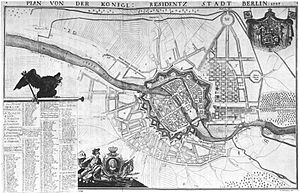
Berlin / Historie / Huset Hohenzollern kommer til
Kort over Berlin i 1737.
Berlin er hovedstaden i Tyskland og hjemsted for den tyske regering og parlament. Tillige er Berlin en af Tysklands 16 delstater. Delstaten og byen Berlin er helt omgivet af delstaten Brandenburg og ligger ved floden Spree i det østlige Tyskland blot 70 kilometer fra den tysk-polske grænse. Pr. 31. december 2018 havde byen 3.644.826 indbyggere.